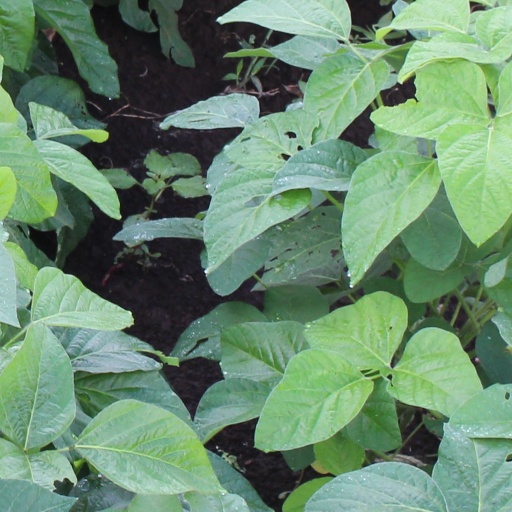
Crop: soybean